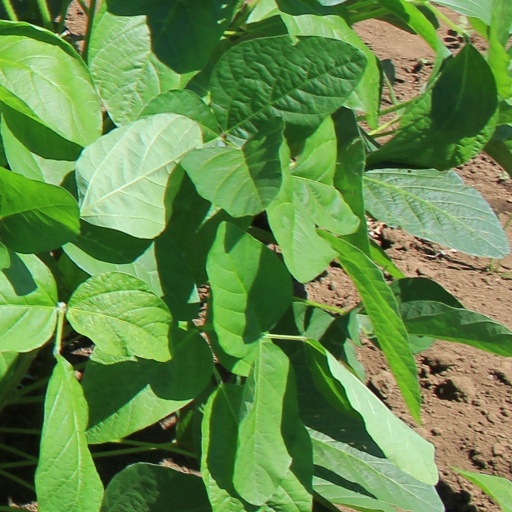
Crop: soybean